Sexton Foods

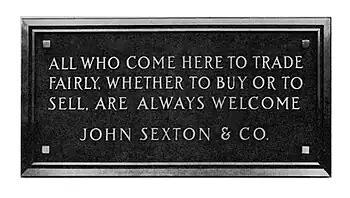
John Sexton & Co. fair dealings 1906

At the end of 1907, John Sexton & Co. had 125 employees in Chicago, a large Chicago customer base serviced by a city sales force, a national customer base serviced by a regional sales force, and a strong rural mail order trade. Sexton had outgrown the State Street location, so moved the company four blocks west to the corner of Lake and Franklin Streets (236 W. Lake Street). In 1908, Sexton Quality Foods leased the entire six-story building for a term of 10 years that expired April 1918. Prior to moving in, electric service and elevators were installed. A side note in Chicago real estate history, in 1885, J.B. Clow & Sons, a cast-iron pipe manufacturer entered into a 99-year ground lease with landowner John Peacock at a rate of $3,000 per year with 4% annual increases. That same year, J.B. Clow & Sons constructed a six-story office building. In 1908, J.B. Clow & Sons relocated to a larger building at Harrison and the River and leased the building to John Sexton & Co. By 1909, John Peacock's widow sold the ground to George L. Thatcher for $173,000. John Sexton & Co. organized the building into sales, warehouse, manufacturing and laboratory. At the new location, Sexton expanded into the manufacture of pickles, relishes, spices and preserves. Company horses were stabled at a livery one mile west of the building.